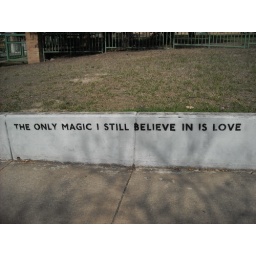
On the wall by the Texas School for the Deaf - spotted en route to Bouldin Creek